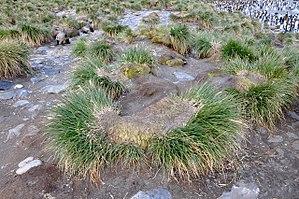
Poa flabellata est une espèce de plantes monocotylédones de la famille des Poacées, originaire d'Amérique du Sud.